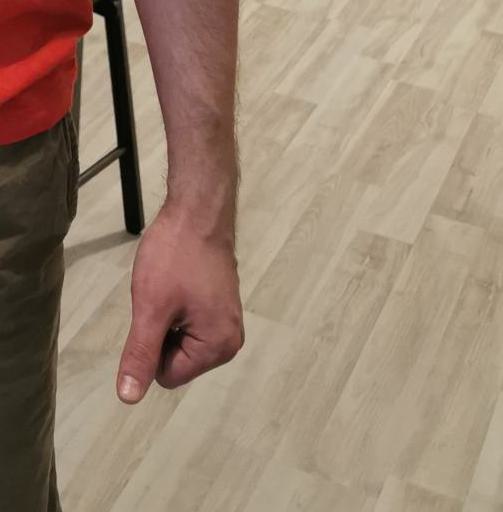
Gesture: no_gesture